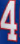
Number: 4